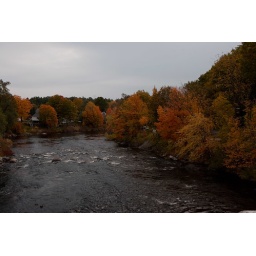
Looking down the river off the bridge in Henniker New Hampshire on a chilly Friday in October.